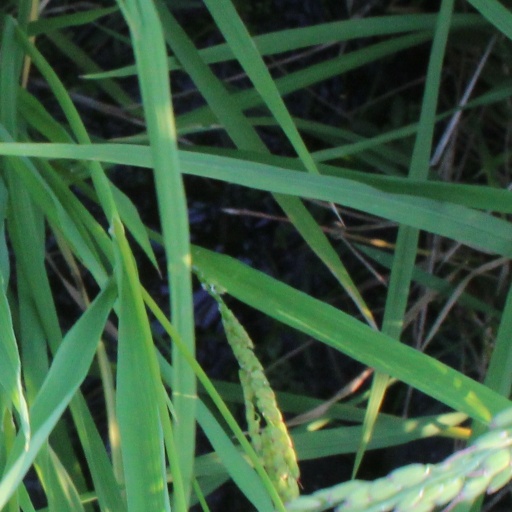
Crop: rice